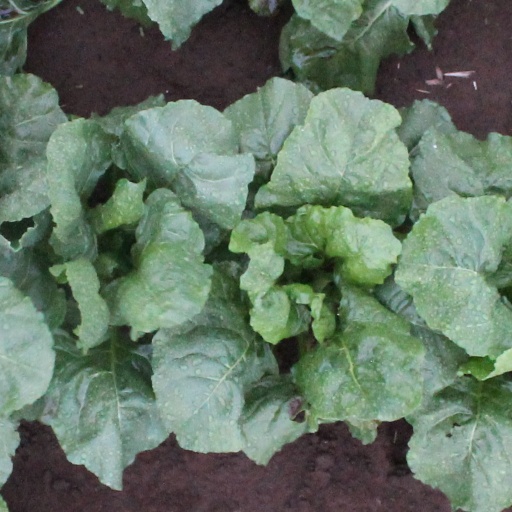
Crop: sugar beet